Angelo Capato

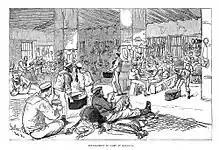
Navy canteen in Suakin, 1884

In 1883, Capato arrived in the Sudanese port town of Suakin at the Red Sea as an agent of the Alexandria-based merchant house John Ross & Co. In 1884, while the indigenous Mahdist rebellion escalated in most of Sudan, he started supplying provisions to the British Army and Navy. After the fall of Khartoum in 1885 to the Mahdist forces, Suakin remained under British control and became an all the more strategically important outpost.